Prince Imperial of Brazil

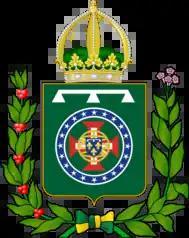
Modern coat of arms of the Prince Imperial, with an inescutcheon in reference to the

Prince Imperial (Princess Imperial when the holder is female) is the title created after the proclamation of independence of the Empire of Brazil, in 1822, to designate the heir apparent or the heir presumptive to the Brazilian imperial throne. Even after the proclamation of the Republic in 1889, the title was kept in use by the Brazilian Imperial Family.